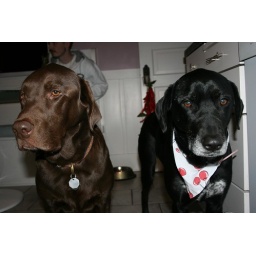
Very helpful brothers and super cute puppy dogs help get the house ready for sale in Seattle